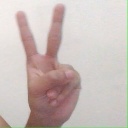
अक्षर: क